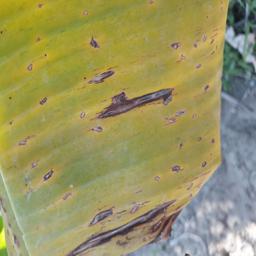
Label: PANAMA DISEASE